Nissan Fairlady Z (S130)

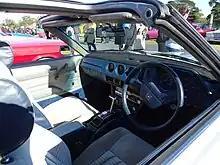
Interior view with the T-tops removed

The 280ZX initially offered either unassisted rack-and-pinion steering or a Datsun 810-derived recirculating-ball with power assistance. Neither came in for much appreciation in period road tests. A new power-assisted rack-and-pinion steering replaced the recirculating-ball steering system for the 1981 turbo, becoming available on the naturally aspirated models the following year.